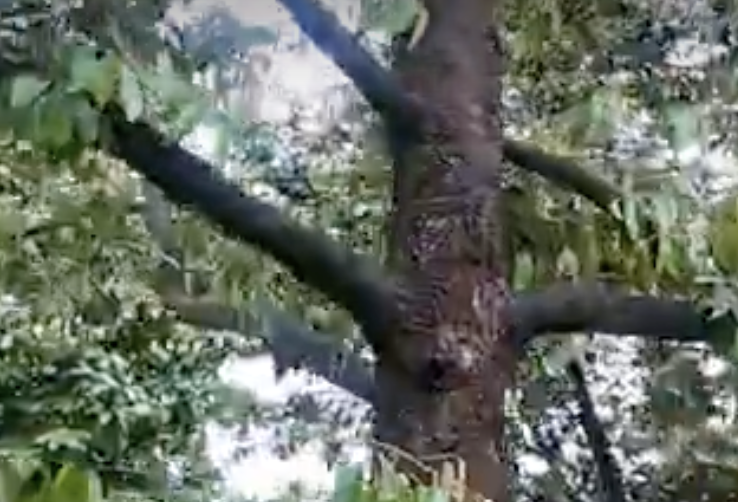
Label: sooty_mold